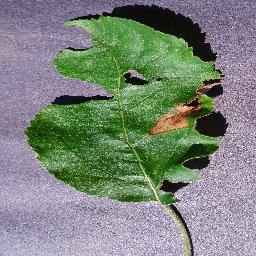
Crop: apple
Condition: black_rot